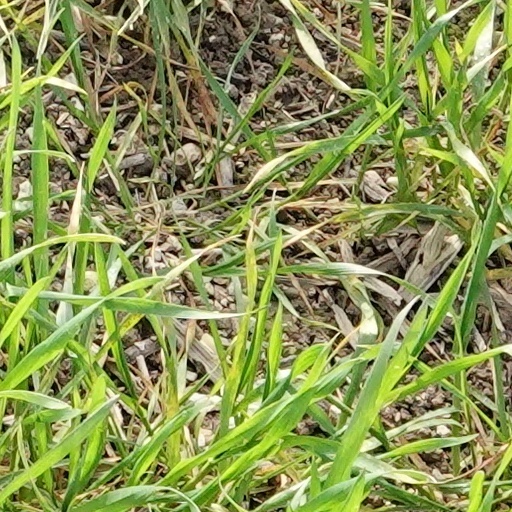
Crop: wheat